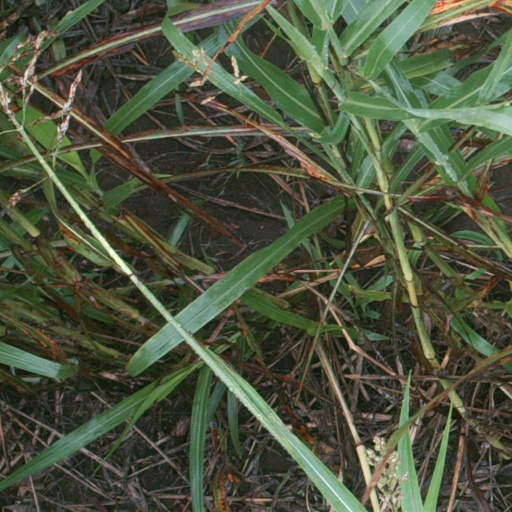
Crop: sorghum